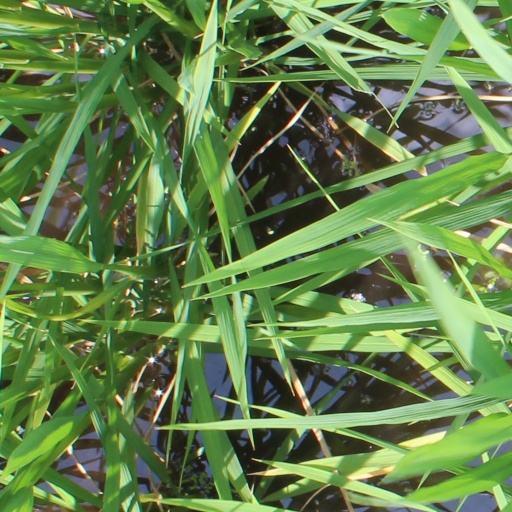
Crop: rice